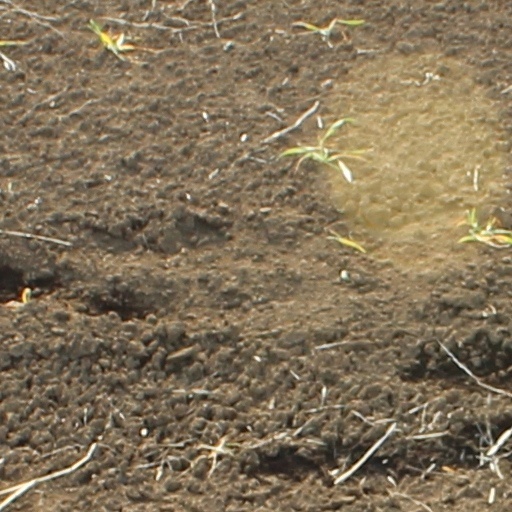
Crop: wheat